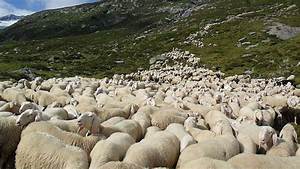
Label: sheep